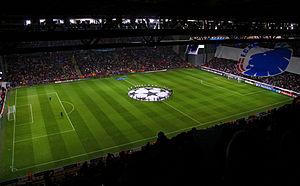
La finale de la Coupe d'Europe des vainqueurs de coupe 1993-1994 est la 34ᵉ finale de la Coupe d'Europe des vainqueurs de coupe, organisée par l'UEFA. Ce match de football a lieu le 4 mai 1994 au Parken Stadium de Copenhague, au Danemark.
La finale de la Coupe UEFA 1999-2000 est la 29ᵉ finale de la Coupe de l'UEFA, organisée par l'UEFA. Ce match de football a lieu le 17 mai 2000 au Parken Stadium de Copenhague, au Danemark.